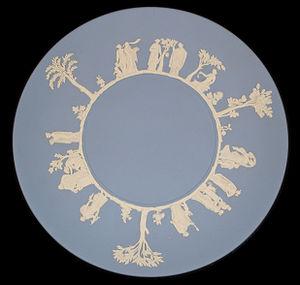
Assiette Wedgwood
L'Enfant et les Sortilèges est une fantaisie lyrique en deux parties composée par Maurice Ravel entre 1919 et 1925, en collaboration avec Colette qui en a écrit le livre. Il s'agit de la seconde et dernière fantaisie lyrique de Ravel, après L'Heure espagnole.